African sacred ibis

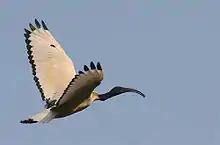
Flying in South Africa

An adult individual is long with all-white body plumage apart from dark plumes on the rump. Wingspan is and body weight . Males are generally slightly larger than females.